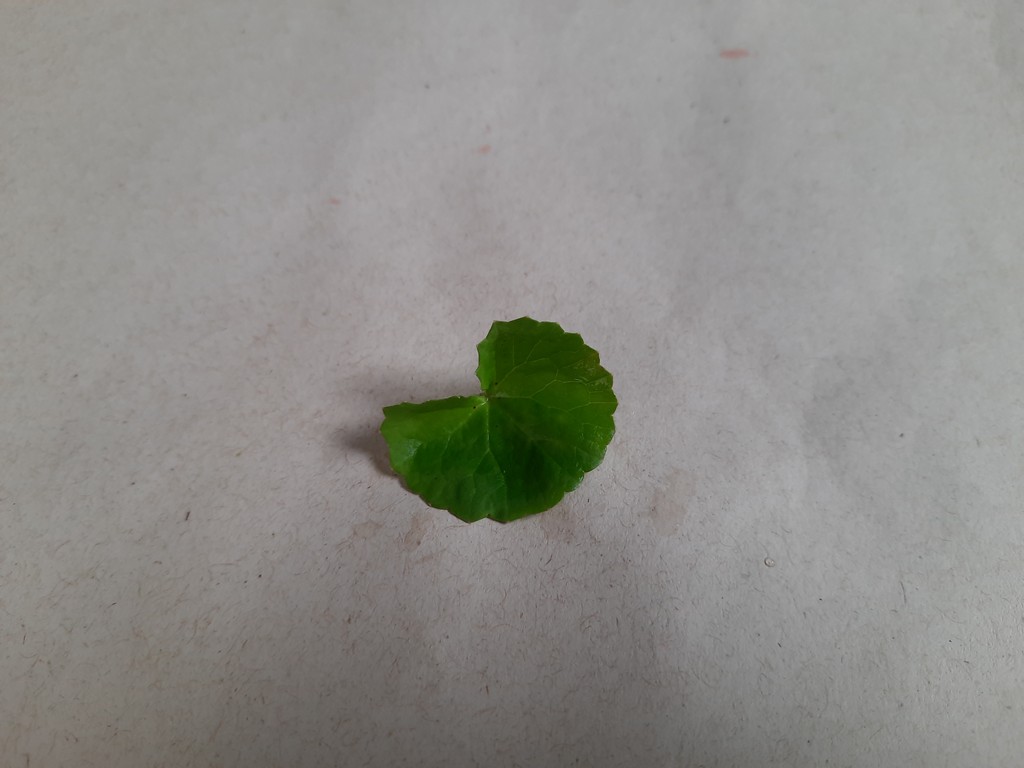
Label: Healthy